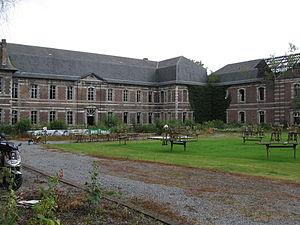
Le prieuré d’Oignies, souvent dénommé abbaye d’Oignies se situait dans le hameau belge d’Oignies, en bord de Sambre, dans la commune actuelle d’Aiseau-Presles, près de Charleroi.
Cet article présente la liste des prieurés en Belgique. Pour mémoire, un prieuré a une vocation monastique et est placé sous l'autorité d'un prieur. Il est le plus souvent subordonné à une abbaye plus importante. La présente liste, par ordre alphabétique, comprend tous les prieurés de Belgique, passés ou toujours en activité, indépendants comme dépendants d'une abbaye. Elle indique, en outre, pour chaque édifice religieux, sur trois ou quatre lignes, sa localisation, la date et l'origine de sa fondation, son ordre religieux de rattachement et la situation actuelle de l'édifice.
Oignies est un hameau belge de la commune d’Aiseau-Presles situé en Région wallonne dans la province de Hainaut, en bord de Sambre, près de Tamines.